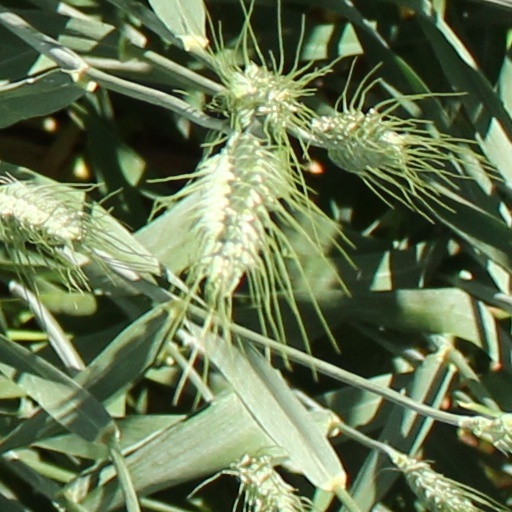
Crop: wheat